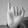
ASL letter: I